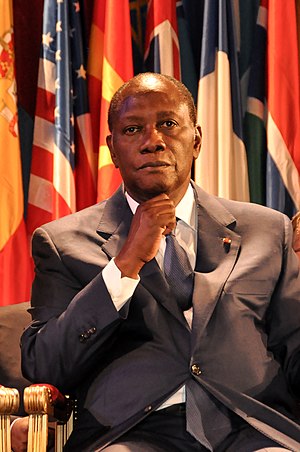
Alassane Ouattara
Alassane Ouattara er en ivoriansk politiker, der har været Elfenbenskystens præsident fra 2010. Alassane Ouattara, der har en doktorgrad i økonomi fra et amerikansk universitet, var 1990-93 premierminister i Elfenbenskysten; i 1993 fungerede han endvidere som stedfortrædende præsident under præsident Félix Houphouët-Boignys sygdom. Ouattara blev efterfølgende forhindret i at stille op som præsident, fordi hans far stammede fra Burkina Faso. I 2010 stillede ham op til præsidentvalget, som han vandt i anden valgrunde. Den siddende præsident, Laurent Gbagbo, nægtede imidlertid at anerkende resultatet, og først efter hårde kampe kunne Ouattara, der var internationalt anerkendt som valgets vinder og fik støtte af franske styrker og FN, overtage præsidentmagten.